Cristina Yang

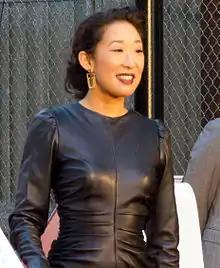
Oh received 5 consecutive nominations for Outstanding Supporting Actress in a Drama Series at the Primetime Emmy Awards from 2005 to 2009.

Oh has received numerous awards and nominations for her portrayal of Cristina Yang on "Grey's Anatomy". She received 5 consecutive nominations for the Primetime Emmy Award for Outstanding Supporting Actress in a Drama Series from 2005 to 2009. That same year, she was also nominated for Best Supporting Actress – Series, Miniseries or Television Film at the 10th Satellite Awards. In 2006, she was also a part of the "Grey's Anatomy" cast that won the Satellite Award for Best Cast – Television Series. That same year, Oh also won Best Supporting Actress – Series, Miniseries or Television Film at the 63rd Golden Globe Awards.